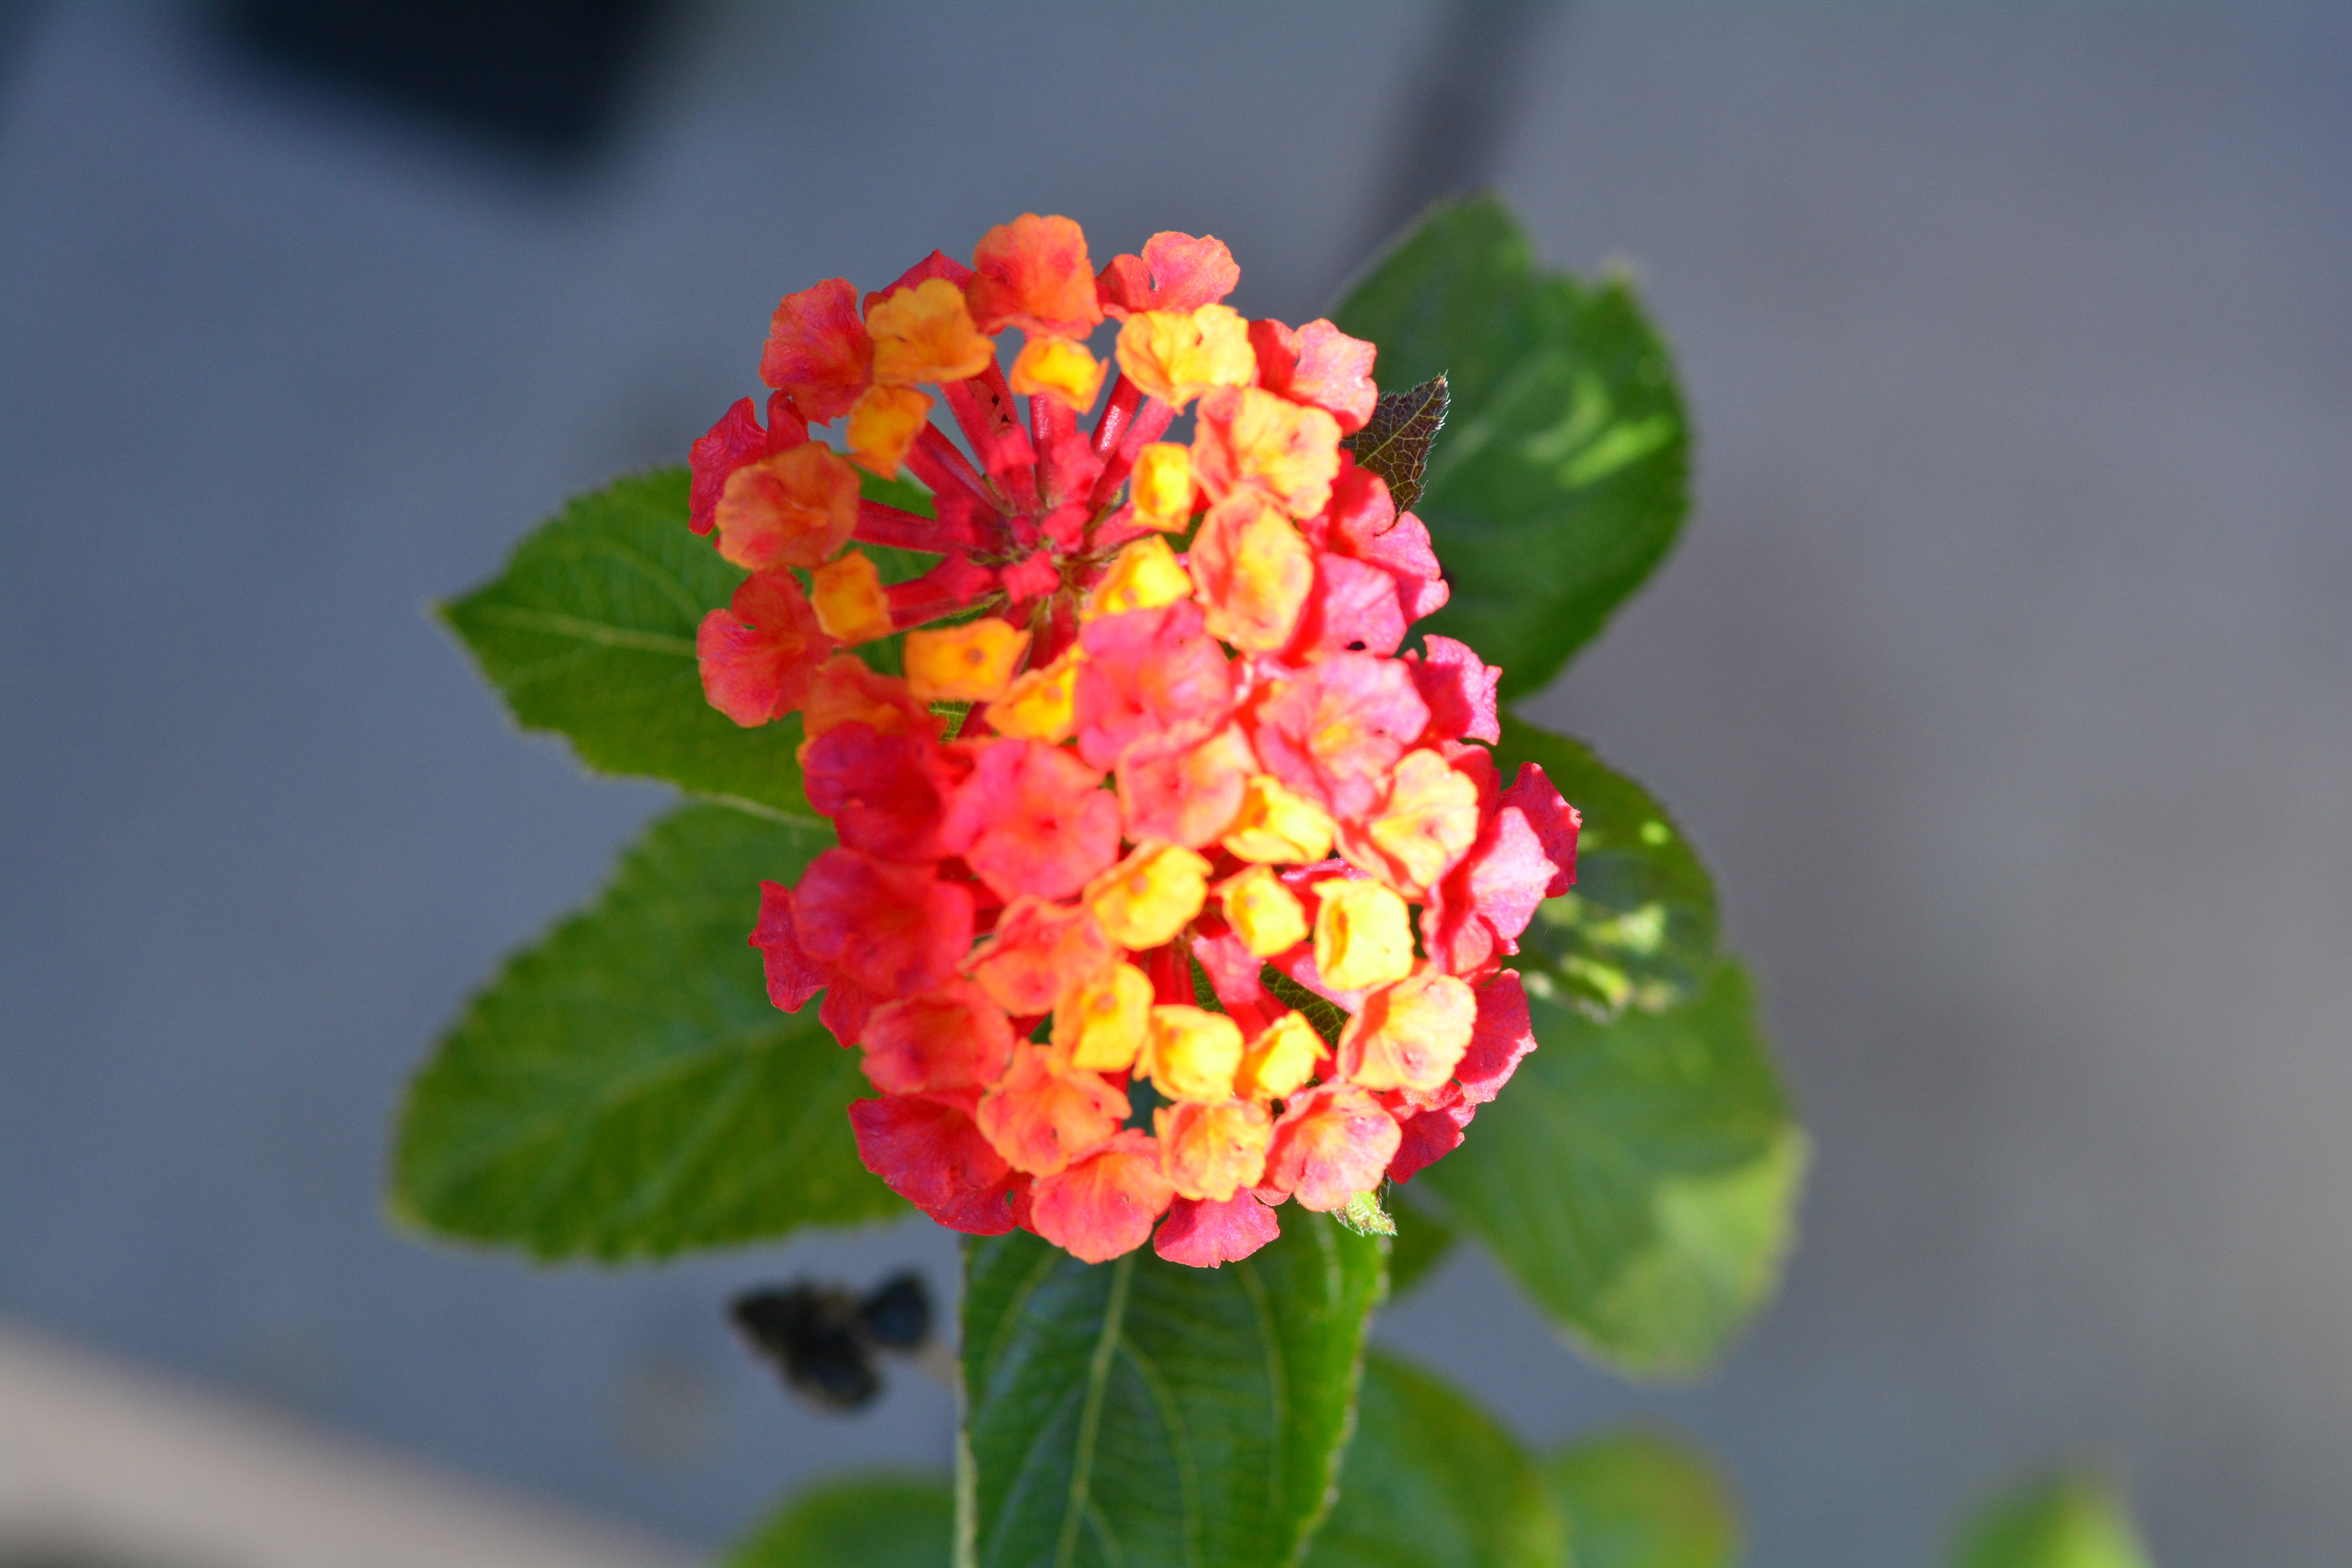
blossom, plant, leaf, flower, petal, green, red, botany, yellow, flora, hydrangea, close up, macro photography, flowering plant, lantana camara, annual plant, land plant